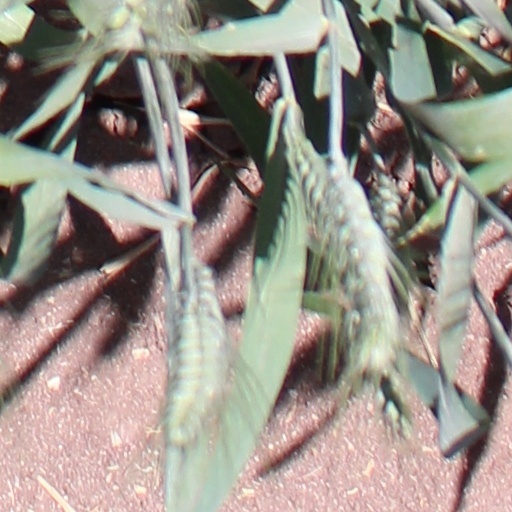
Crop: wheat